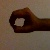
The image shows a hand gesture representing the number 0 in Indian Sign Language.